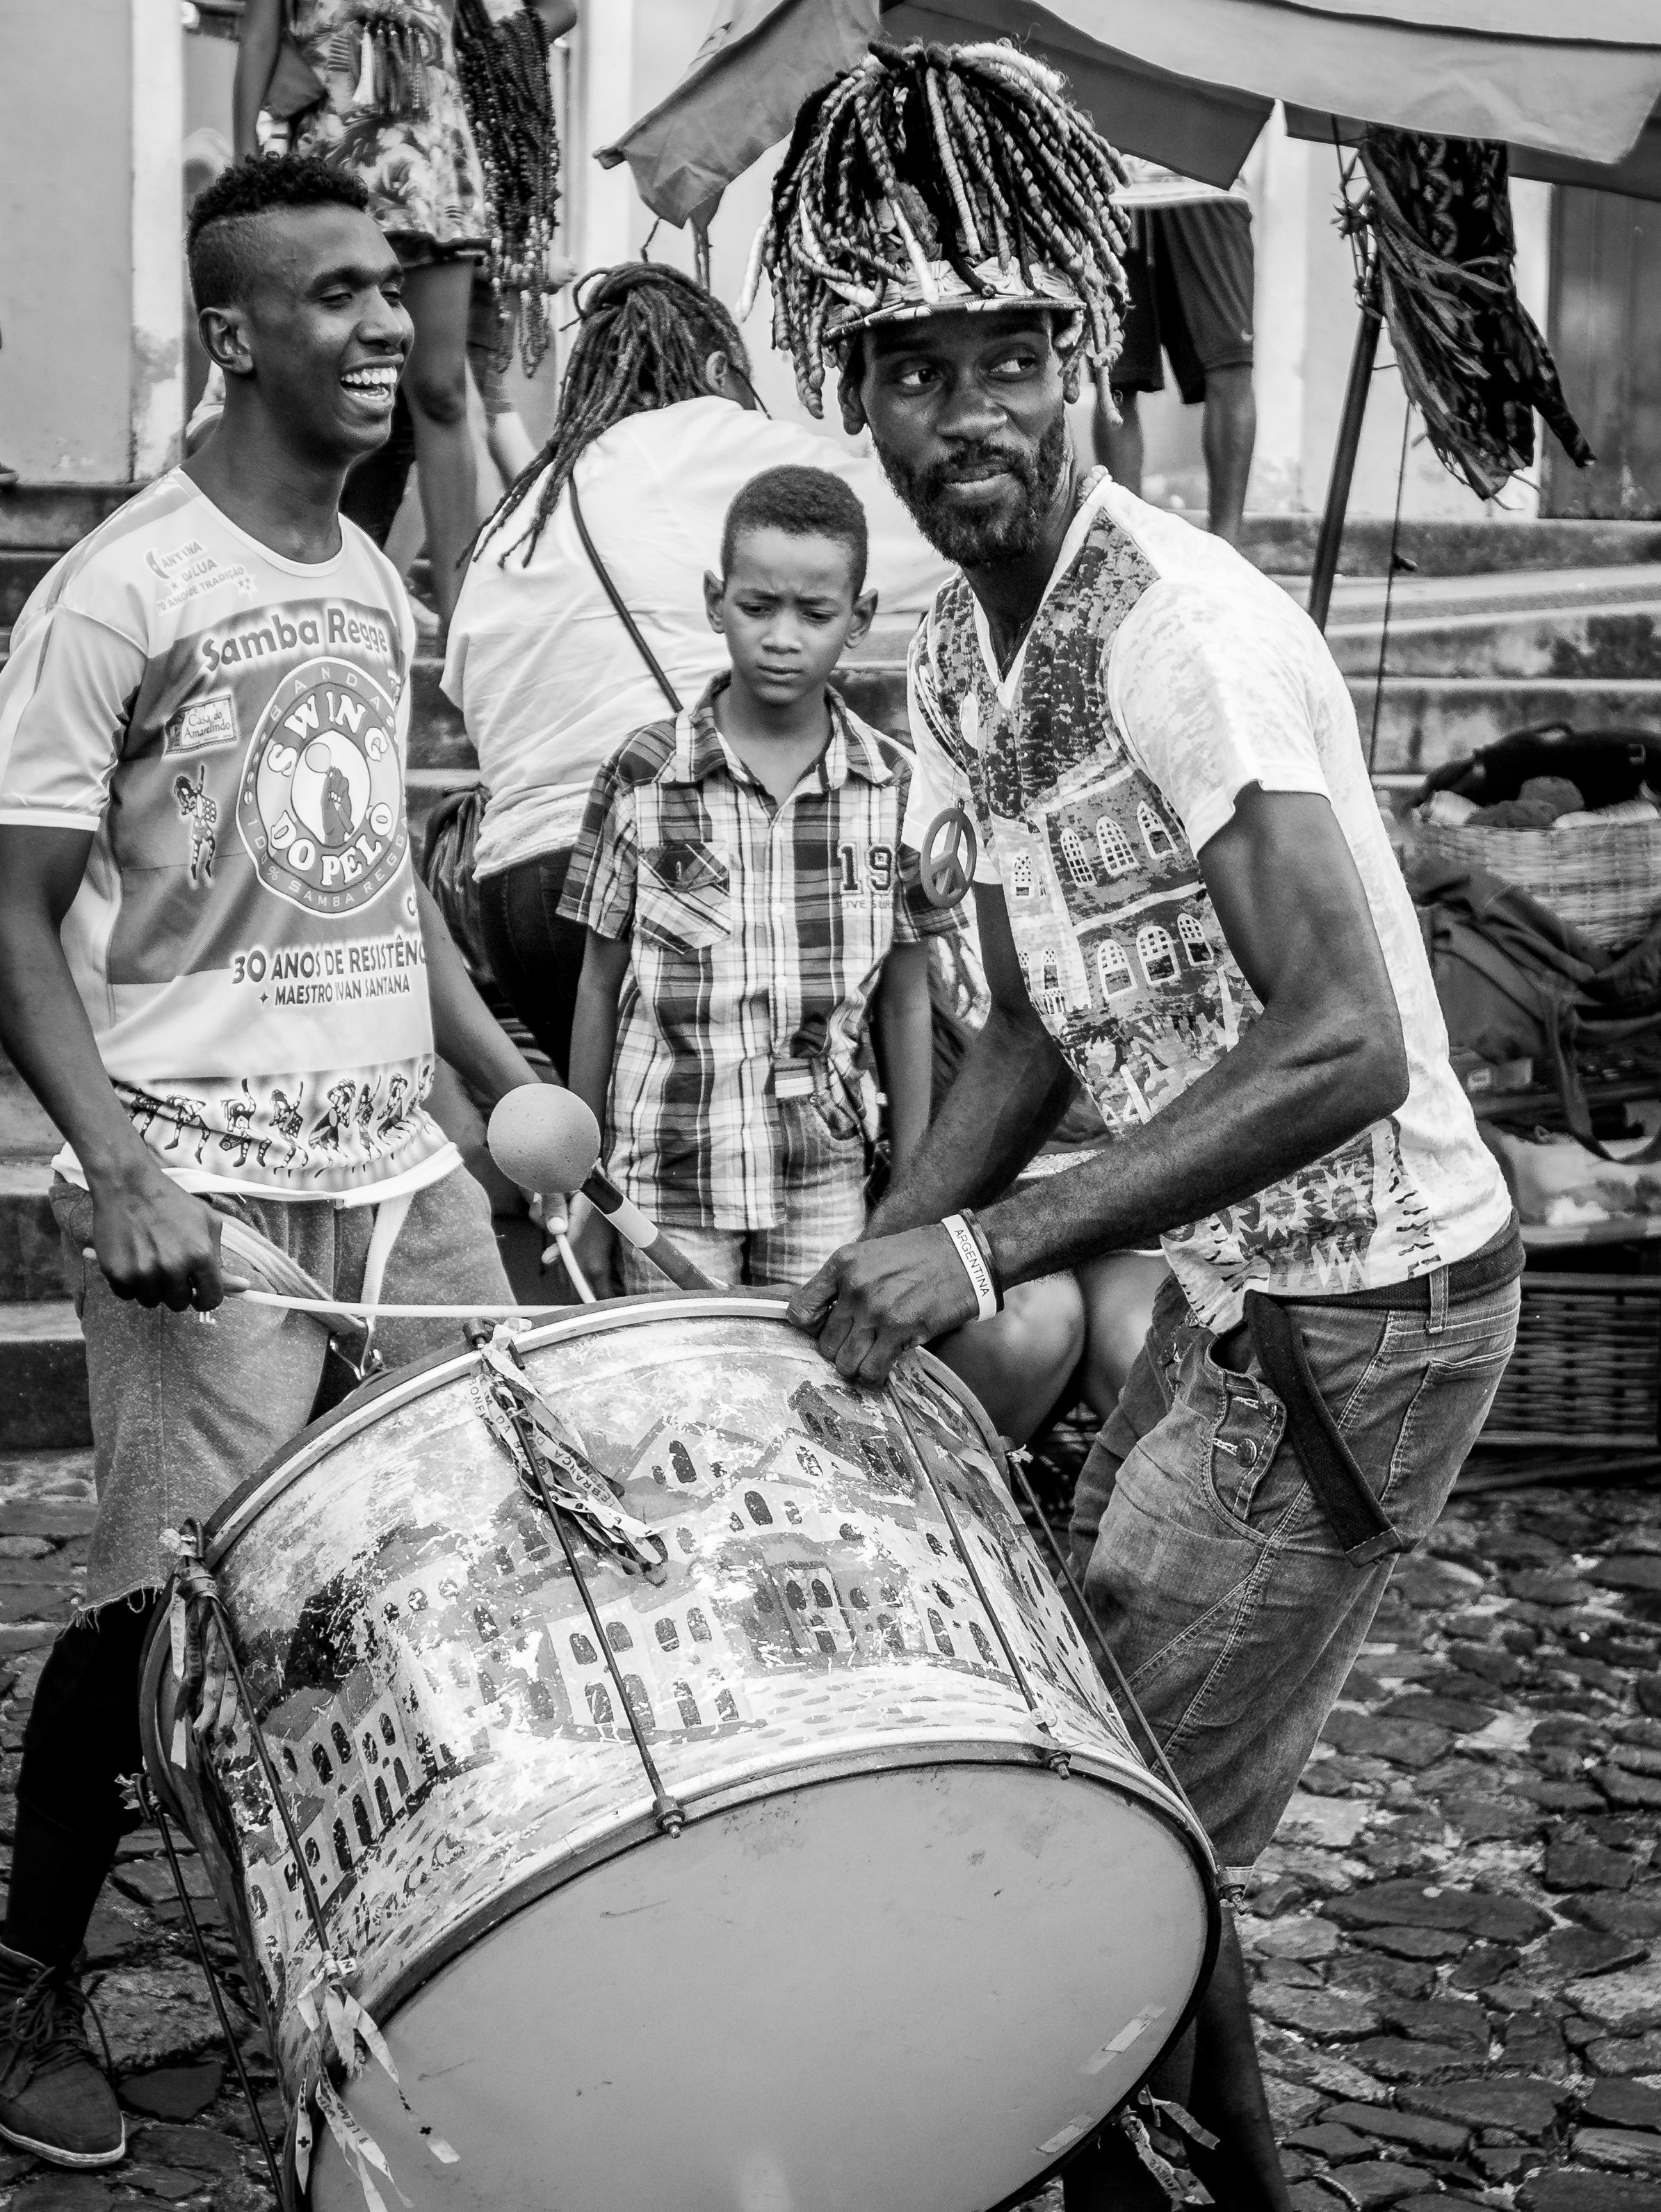
person, black and white, people, musician, monochrome, drum, photograph, drummer, monochrome photography